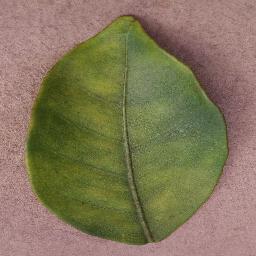
Label: Orange___Haunglongbing_(Citrus_greening)